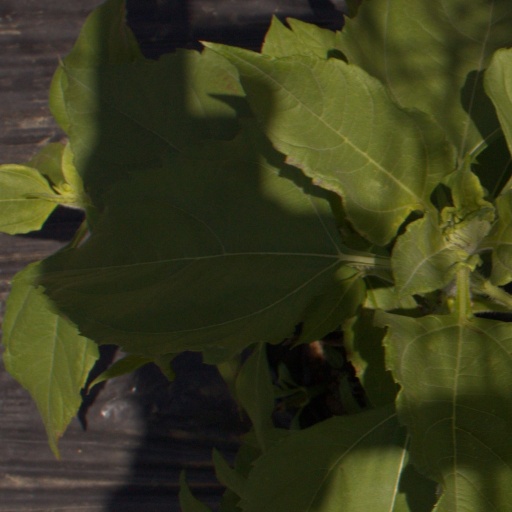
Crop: Jerusalem artichoke